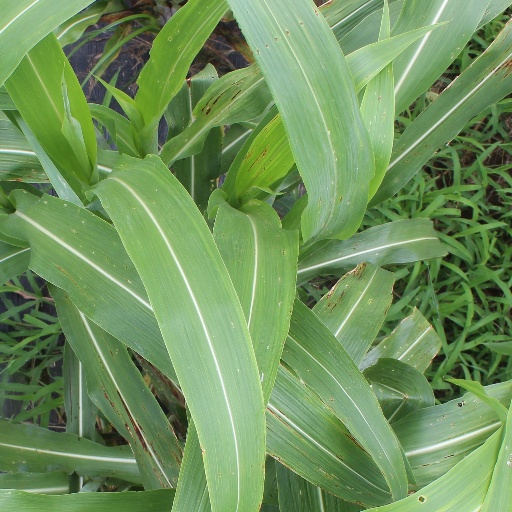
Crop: sorghum